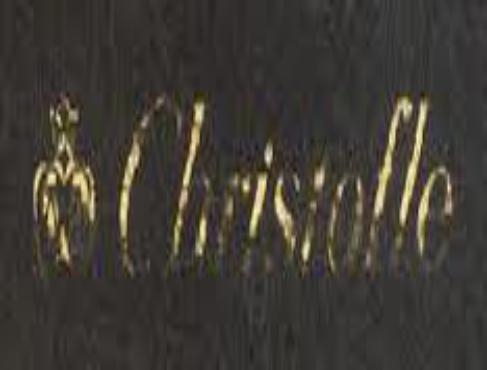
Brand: CHRISTOFLE
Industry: Necessities